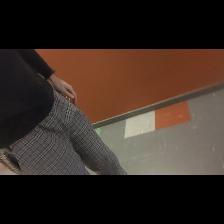
Label: Human